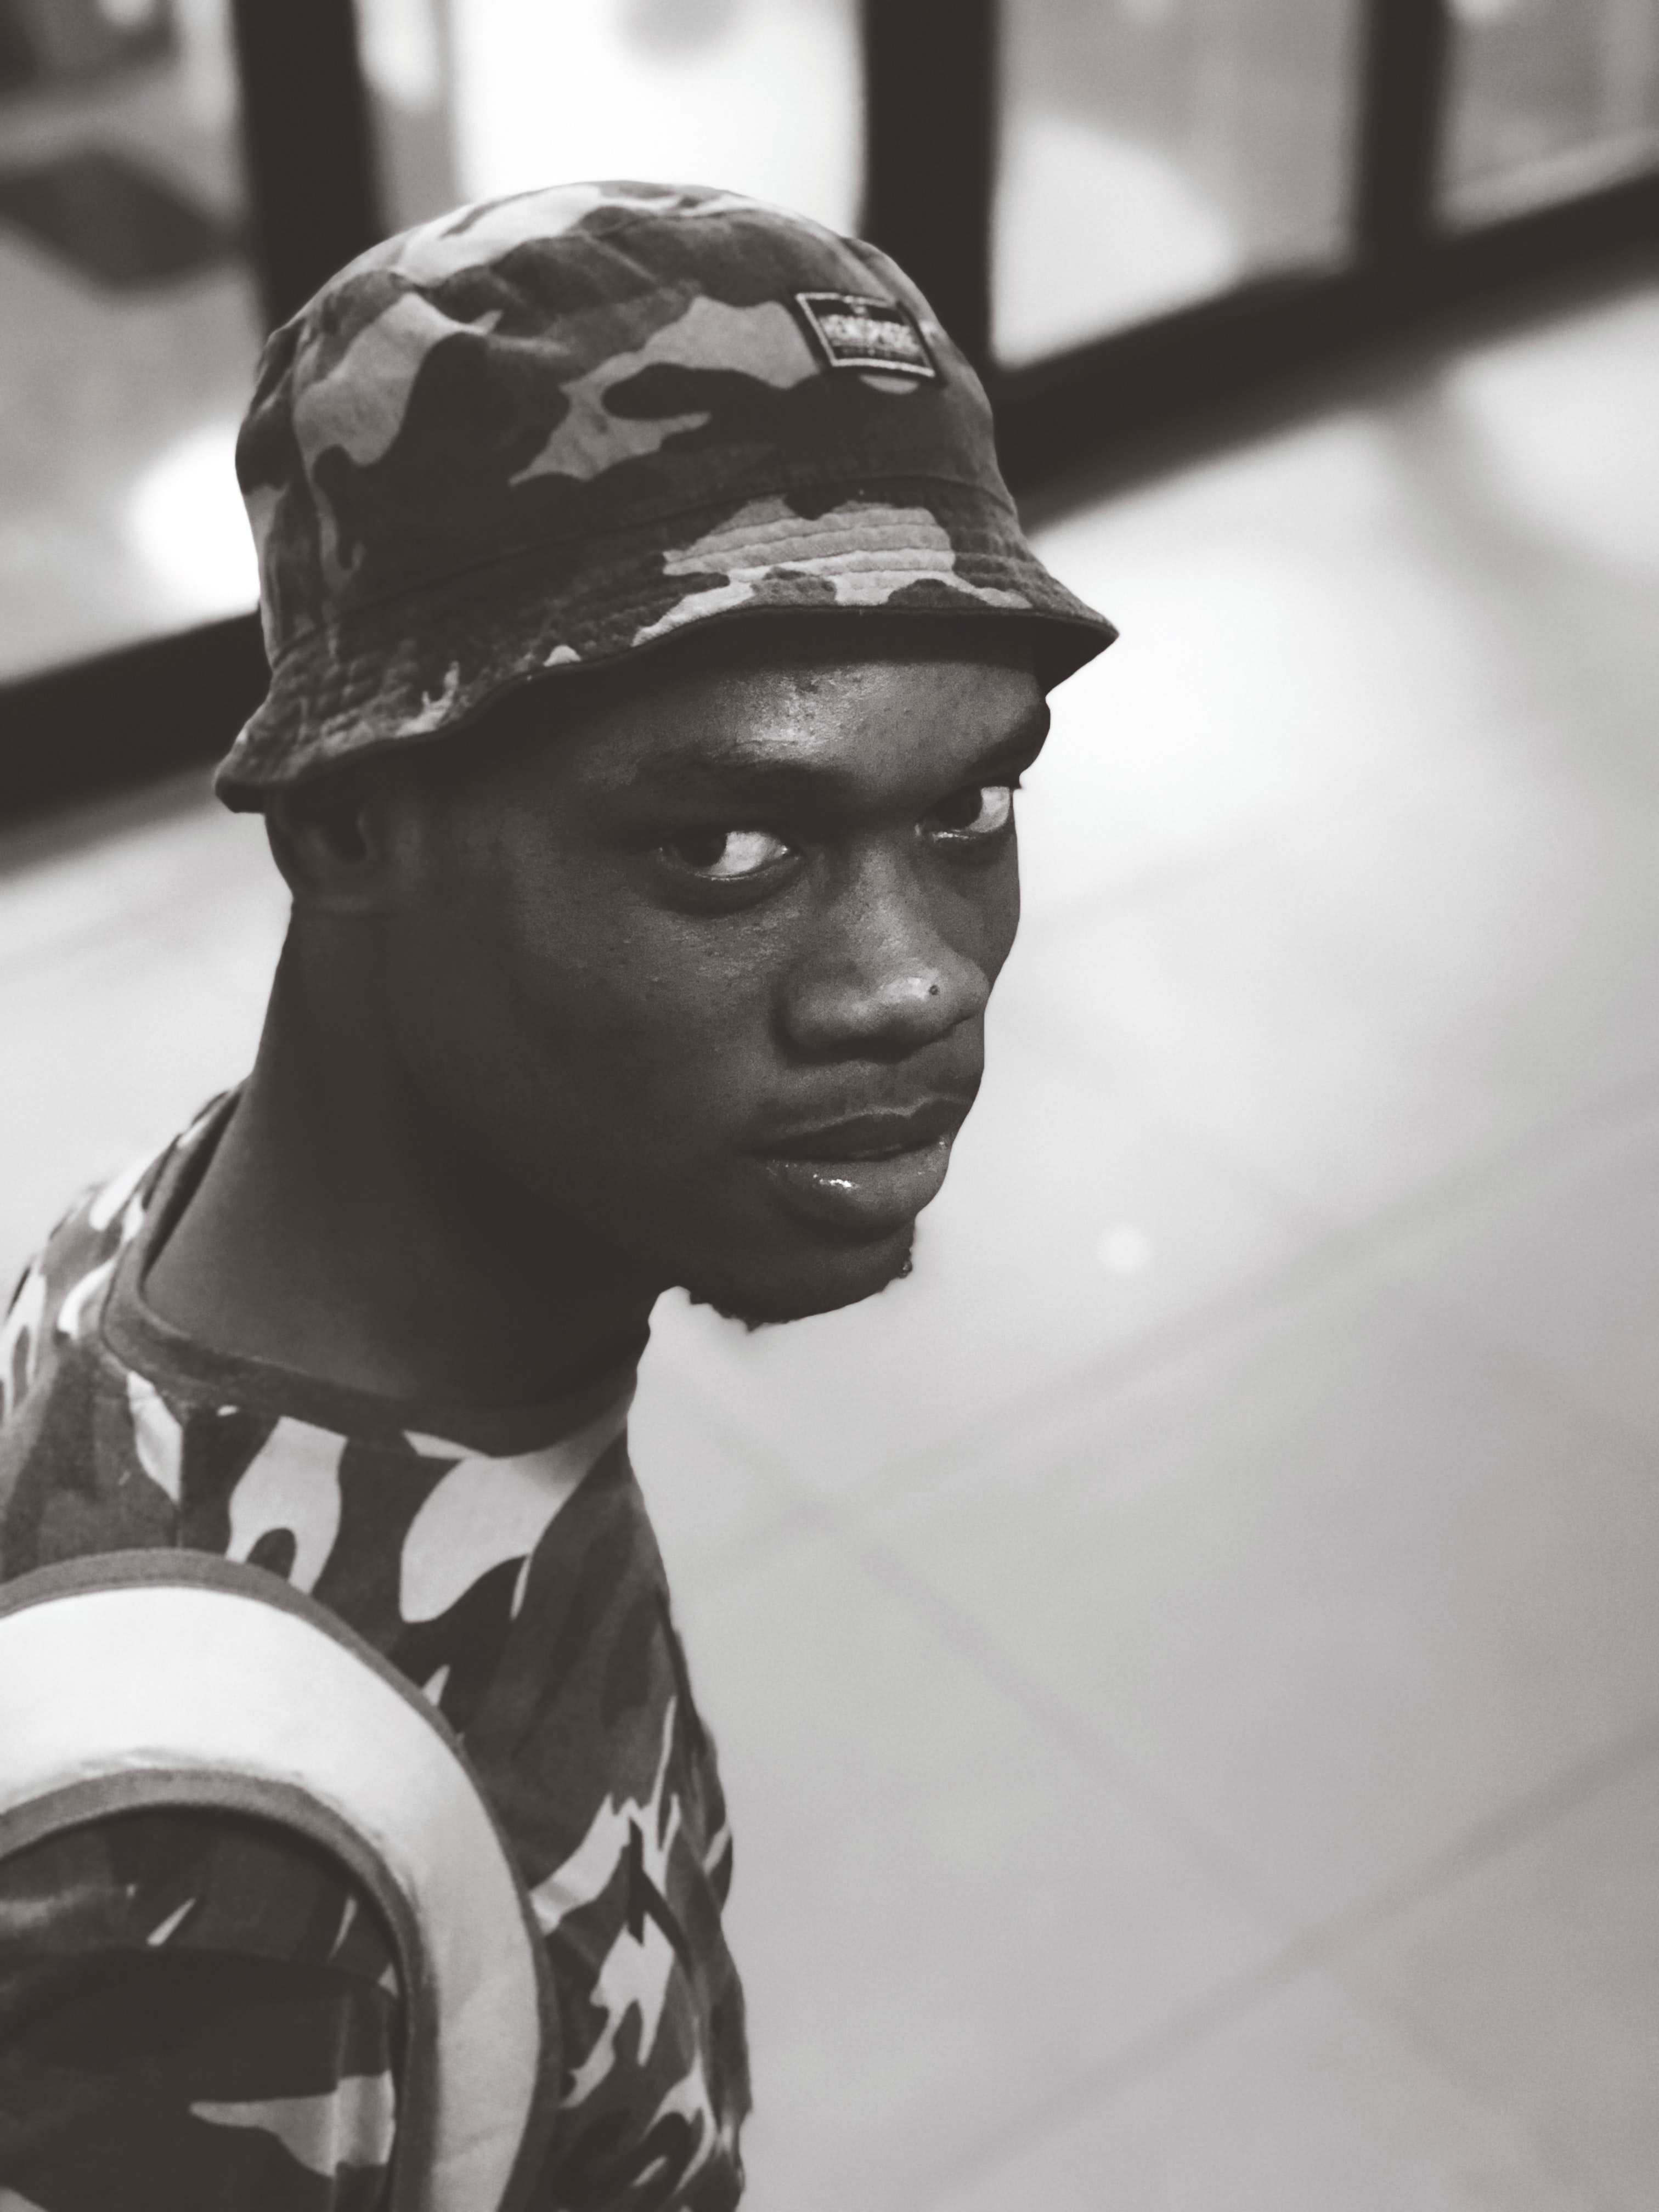
white, black, black and white, monochrome, human, headgear, photography, cap, monochrome photography, style